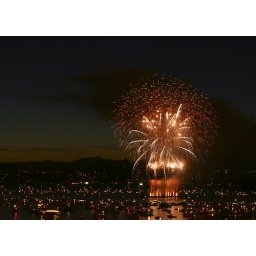
A lot of boats in the water